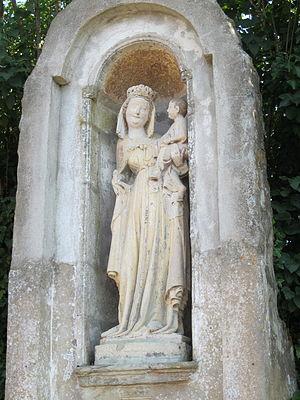
Fierville-les-Mines, Manche
Fierville-les-Mines est une commune française, située sur la Côte des Isles dans le département de la Manche en région Normandie, peuplée de 339 habitants.